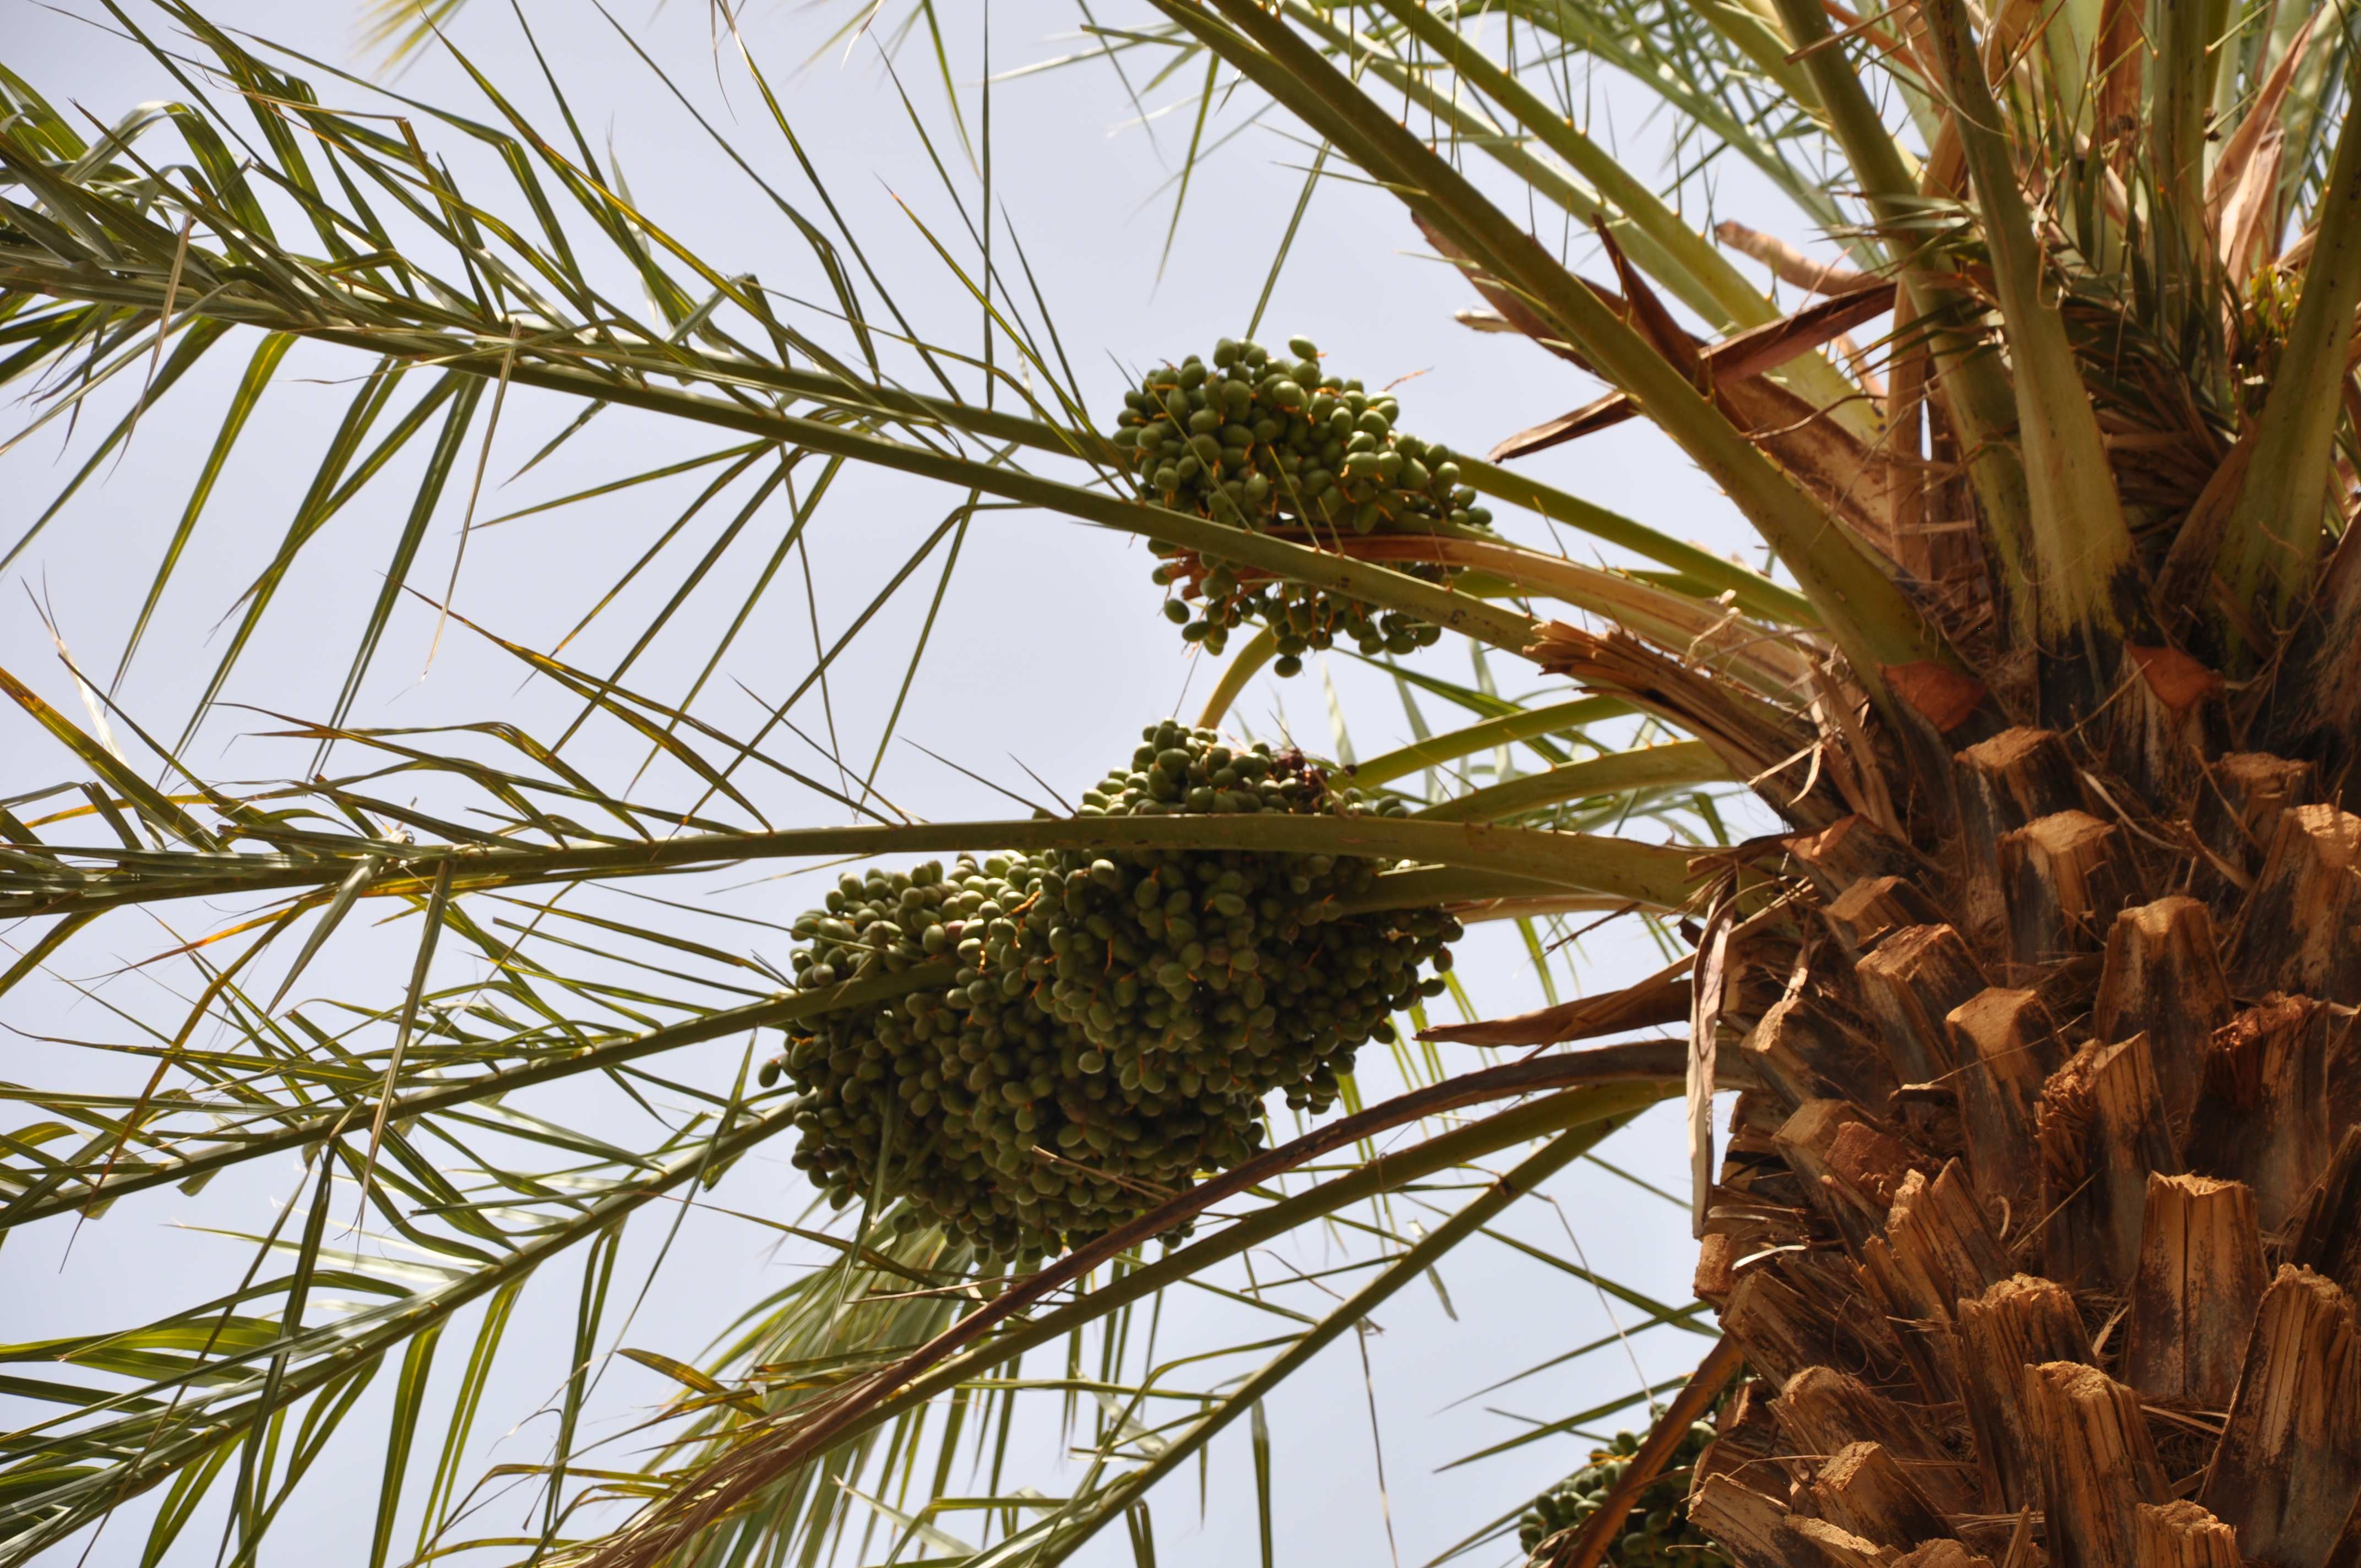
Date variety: bouisthami